Navarro Discount Pharmacies

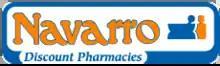
Logo in 2008

Navarro Discount Pharmacies, Inc., frequently referred to as Navarro is a pharmacy chain, photo service, and pharmacy benefit manager in the United States. The company was acquired by CVS Health in September 2014 and is operated as a separate brand and business of CVS, headquartered in Miami, Florida. The company mainly operates in Miami-Dade and Broward Counties and currently has 28 stores. Navarro Discount Pharmacies has a 17% market share in South Florida, ahead of Walgreens and CVS/pharmacy. The company has more than 2,000 employees and annual sales of more than $350 million. Navarro leads the industry in terms of sales per store, sales per square foot, and prescriptions filled per store.